Laura Eldridge

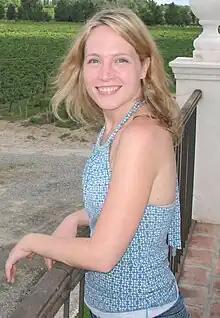
Laura Eldridge, by Jeremy Weinberg

Laura Eldridge is a women's health writer and activist. She began working with the legendary women's health activist and author of "The Doctor's Case Against The Pill", Barbara Seaman, when studying at Barnard College. She is co-author of "The No-Nonsense Guide To Menopause" as well as the co-editor, also with Barbara Seaman, of "Voices of the Women's Health Movement" (Seven Stories Press, 2012) a collection of essays, interviews, and commentary by leading activists, writers, doctors, and sociologists on topics ranging across reproductive rights, sex and orgasm, activism, motherhood and birth control. She is also the author of "In Our Control: The Complete Guide to Contraceptive Choices for Women".